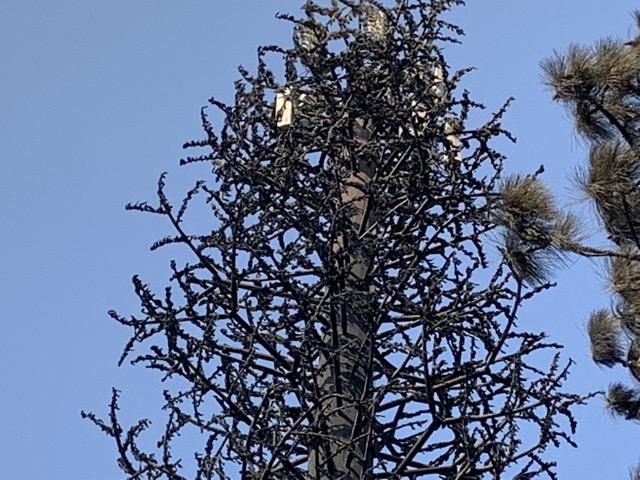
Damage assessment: affected